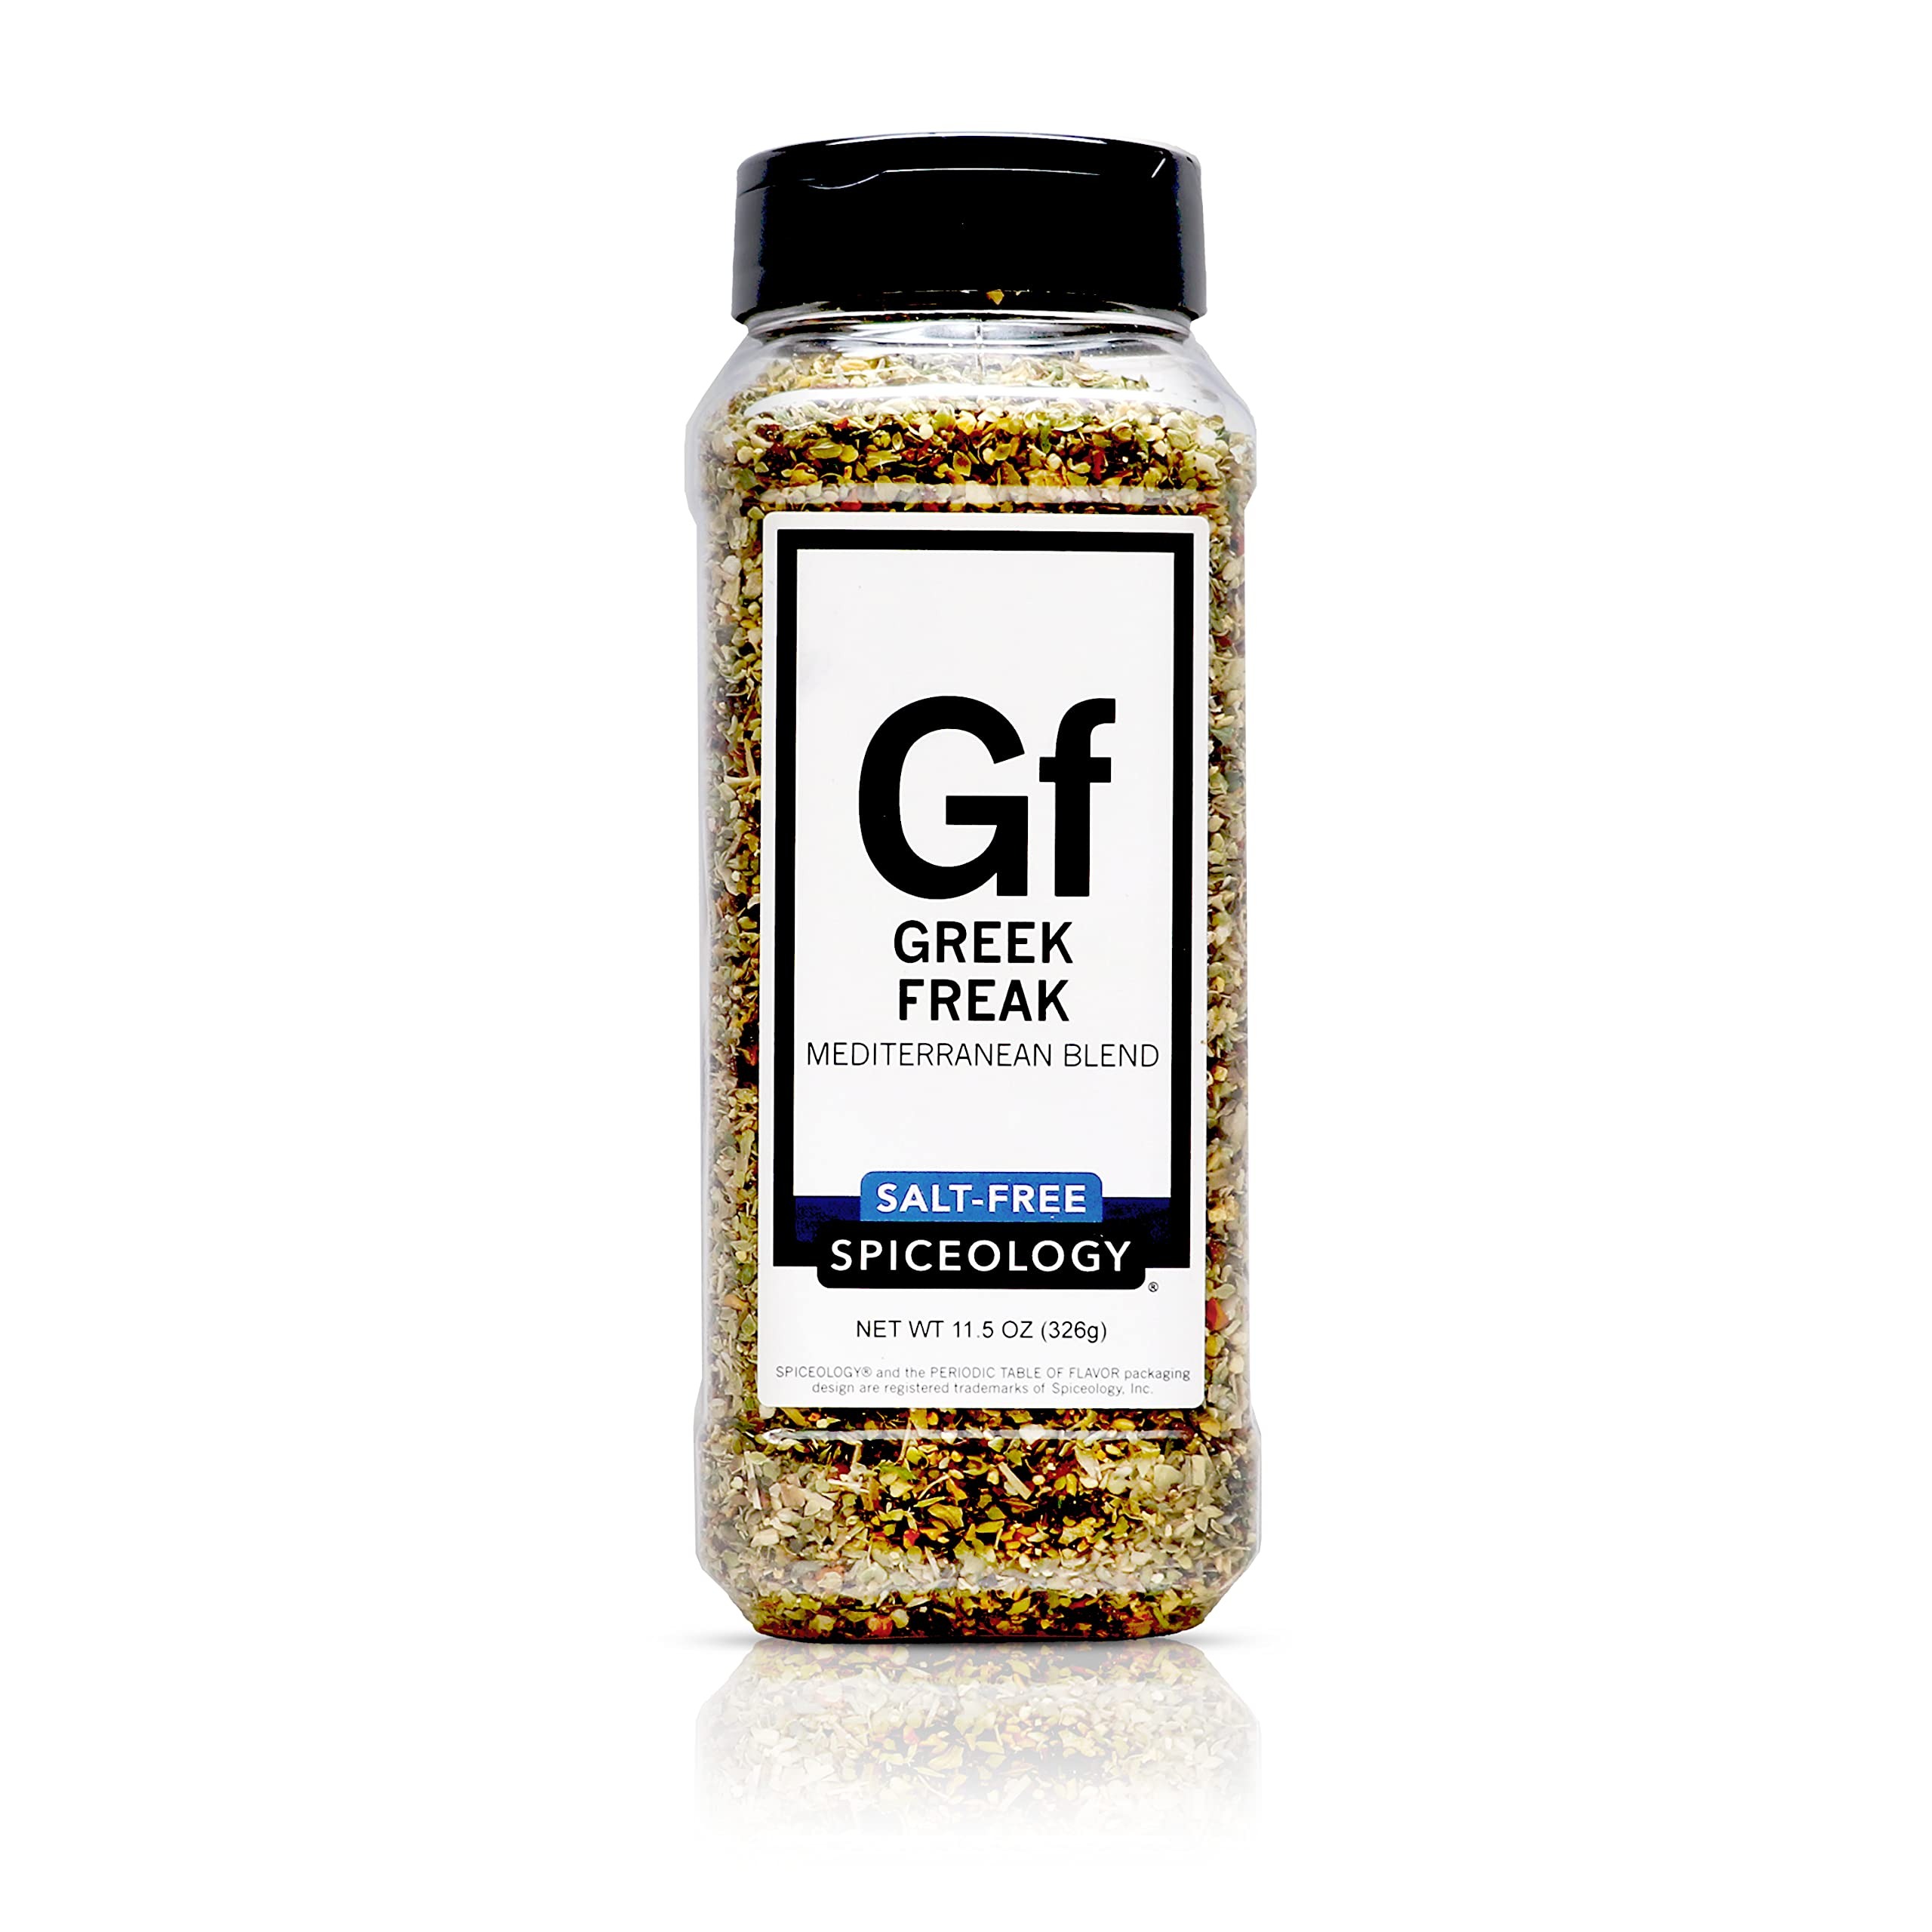
Item Name: Spiceology – Greek Freak Mediterranean Salt-Free Seasoning – Greek Herbs & Spices for Chicken, Potatoes, Salad, Gyros, Pasta & Pizza – Fresh-Ground, Chef-Crafted Mediterranean Blend – 11.5 oz
Bullet Point 1: Fresh Mediterranean Flavor – A salt-free Greek spice blend featuring aromatic garlic, onion, orange peel, dehydrated tomatoes, and crushed red pepper for an authentic taste of the Mediterranean.
Bullet Point 2: Ultra Versatile for Everyday Cooking – Ideal as a gyro seasoning, tzatziki seasoning, or Mediterranean rub for chicken, shrimp, salmon, beef, and roasted vegetables. Add to pizza, pasta, Greek potatoes, and salads for a delicious twist.
Bullet Point 3: No Salt, Just Flavor – This salt-free seasoning blend provides a balanced flavor profile that enhances your dishes without overpowering them, making it perfect for a variety of cooking styles.
Bullet Point 4: Fresh Ingredients, Big Taste – Made with high-quality spices that are ground fresh in small batches, ensuring every bite is bursting with vibrant flavor.
Bullet Point 5: Perfect for Home Cooks & Chefs – A must-have for those who love Mediterranean food and need a versatile seasoning option without salt.
Value: 11.5
Unit: Ounce

Price: 44.98